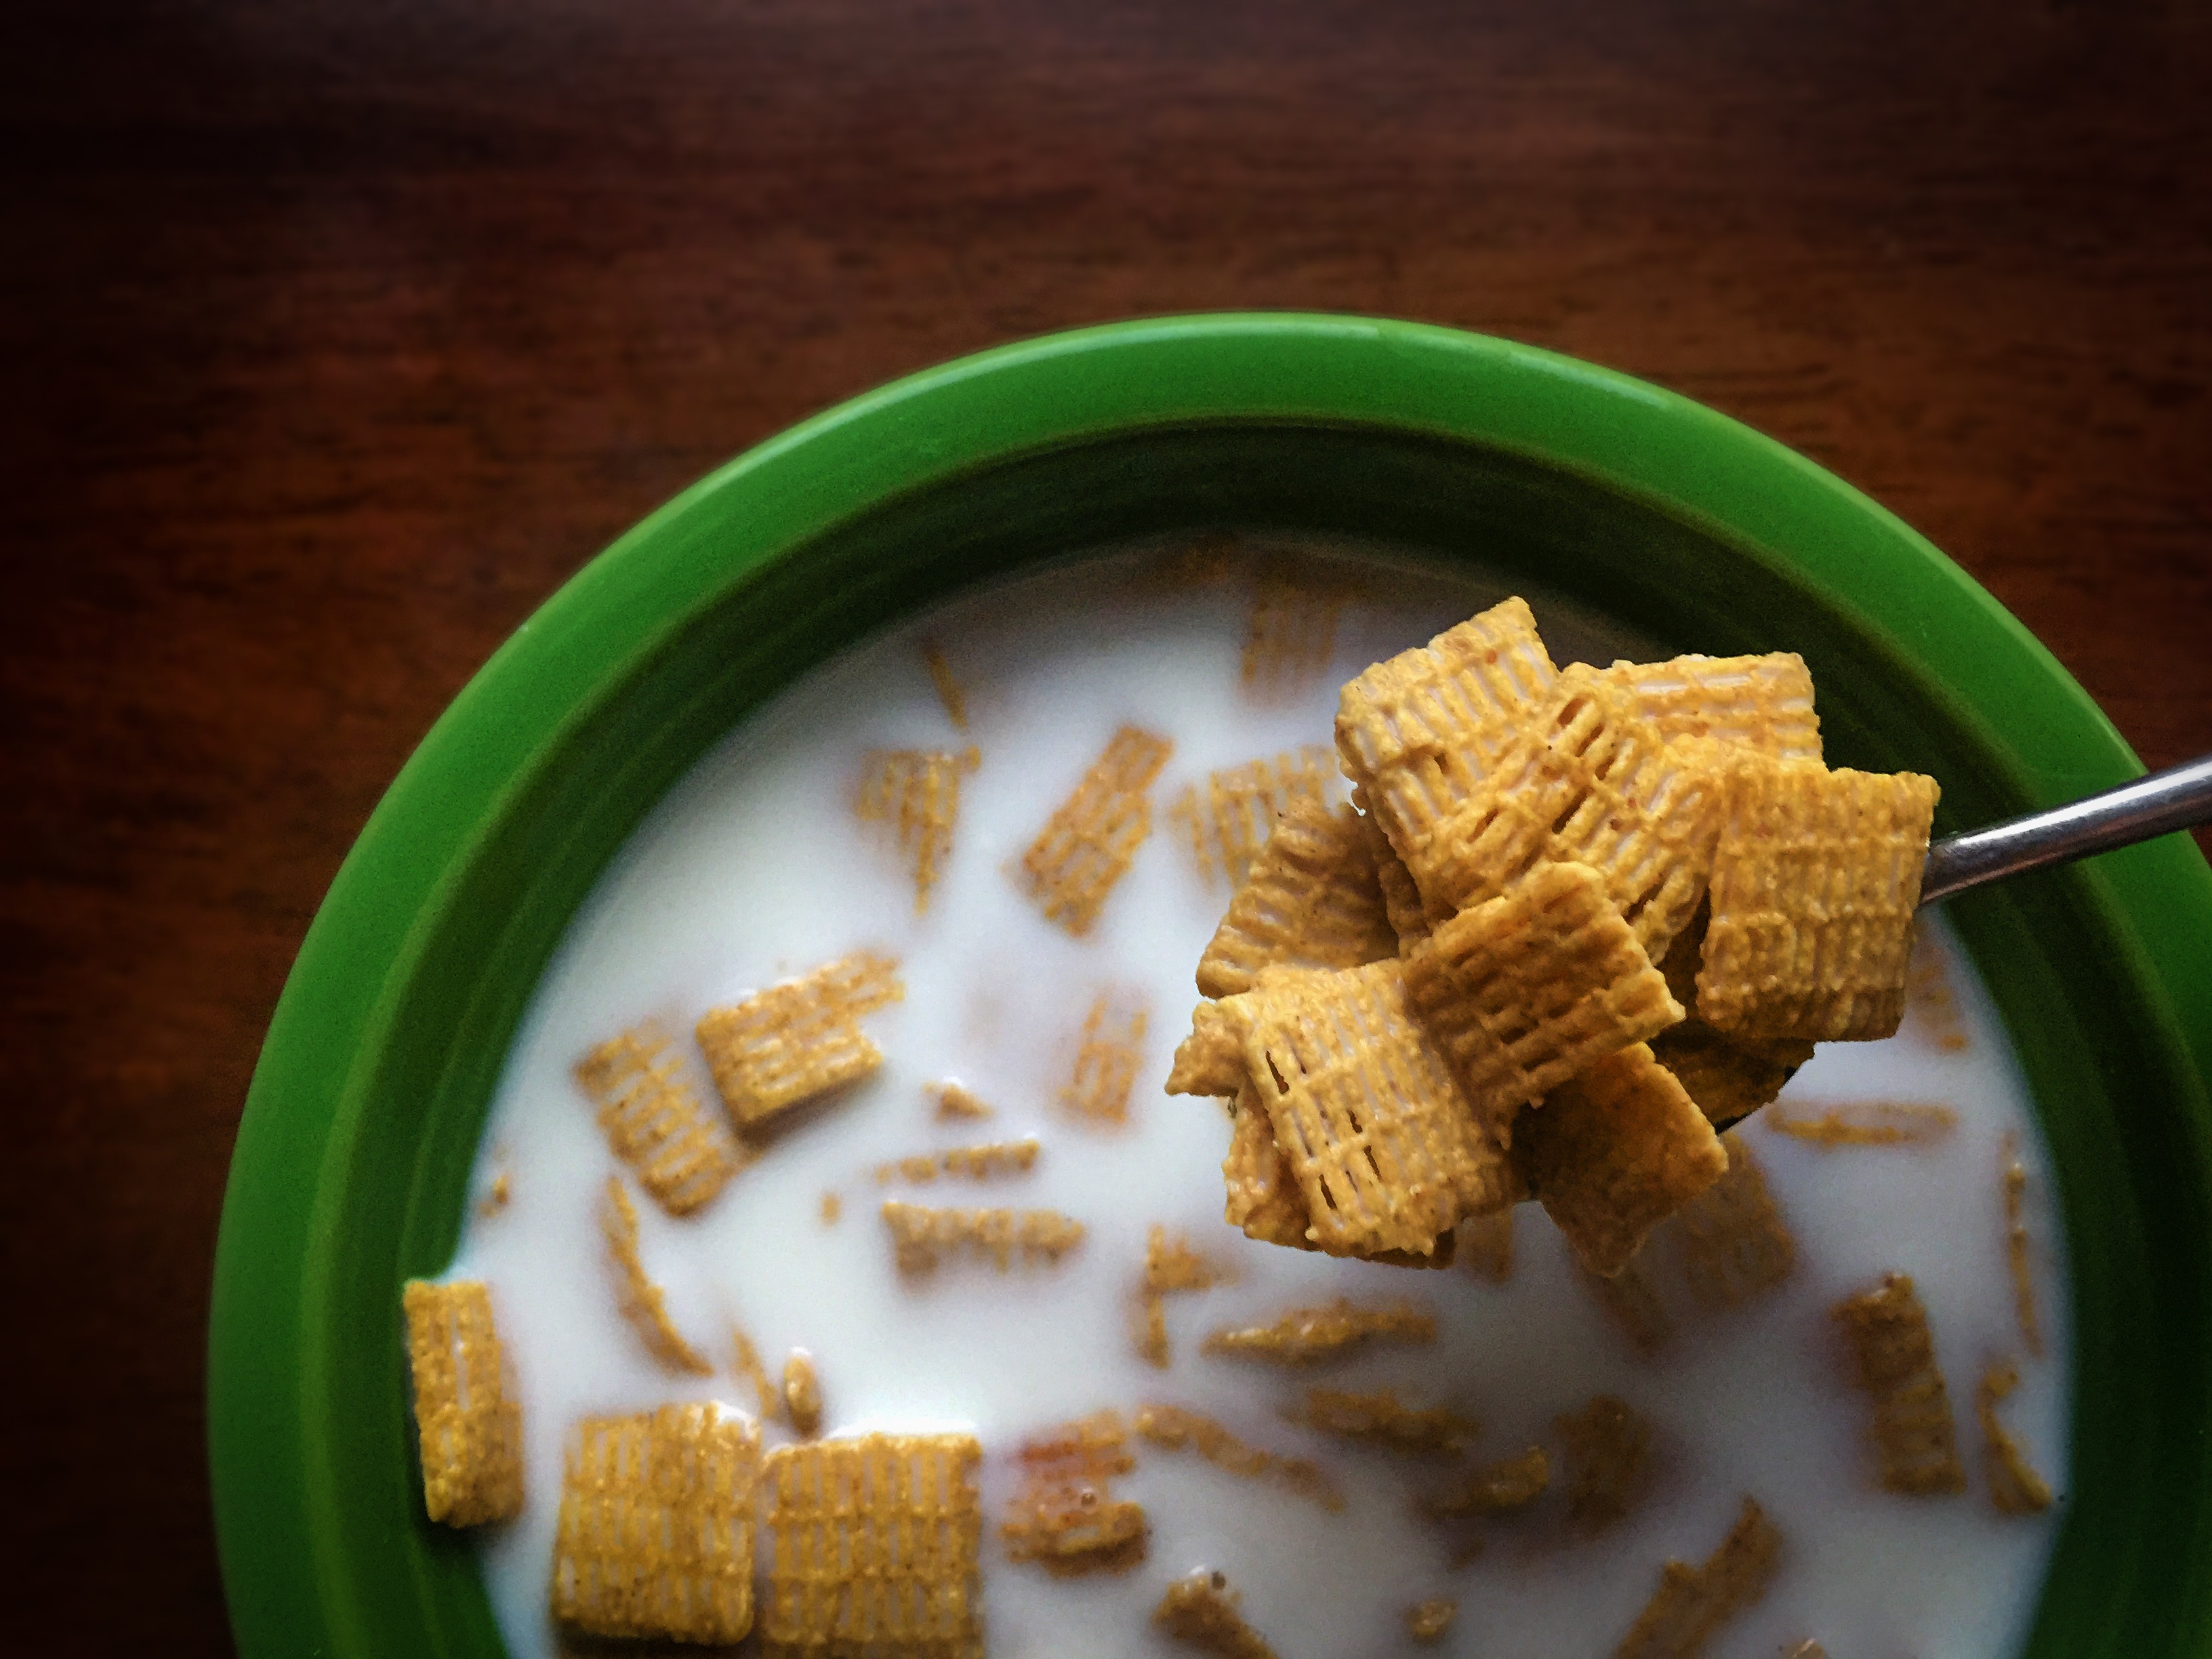
morning, bowl, dish, meal, food, produce, breakfast, milk, dessert, cuisine, spoon, cereal, vegetarian food, flavor, muesli, snack food, cereal bowl, chex cereal